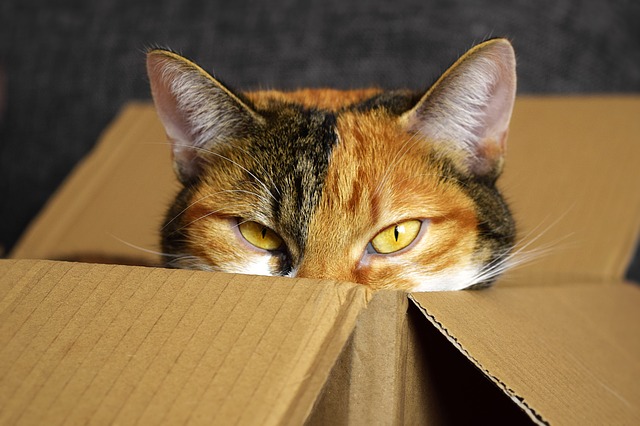
Label: cat